BYU College of Fine Arts and Communications

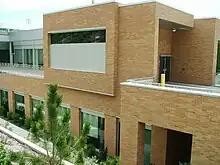
Stephen L. Richards building, home to many of the university's athletic events and the college's Department of Dance

The Stephen L. Richards Building, built in 1971, was named for Stephen L. Richards, a proponent of physical education and good sportsmanship. Richards also served on the BYU Board of Trustees, as assistant commissioner of church education and as a counselor in the LDS Church's First Presidency. The facility includes three Olympic-size heated swimming pools, numerous dance studios, administrative offices, basketball, volleyball, and racquetball courts, locker rooms, and classrooms. The facility also houses the CFAC's Department of Dance and portions of the School of Music.